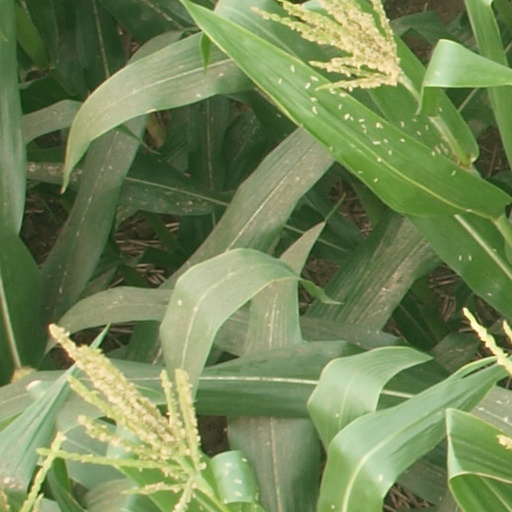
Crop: maize; corn